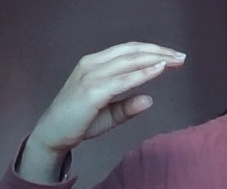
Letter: jeem